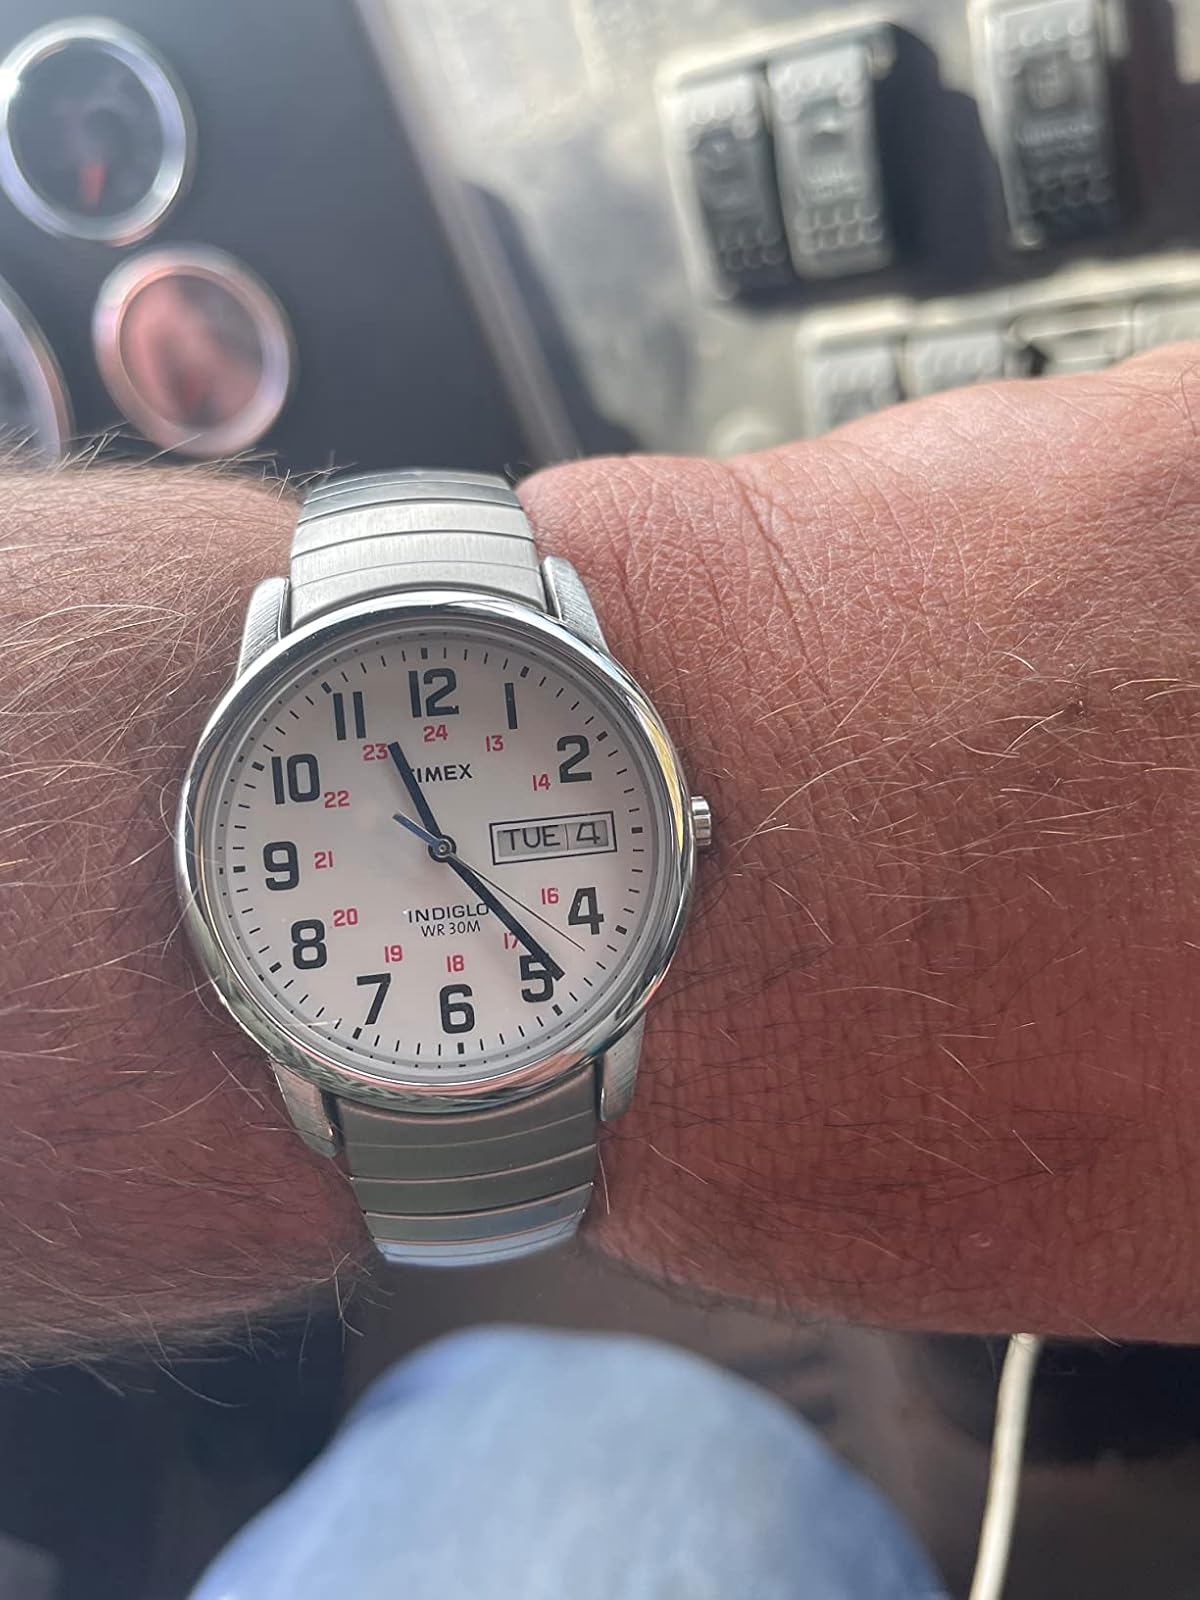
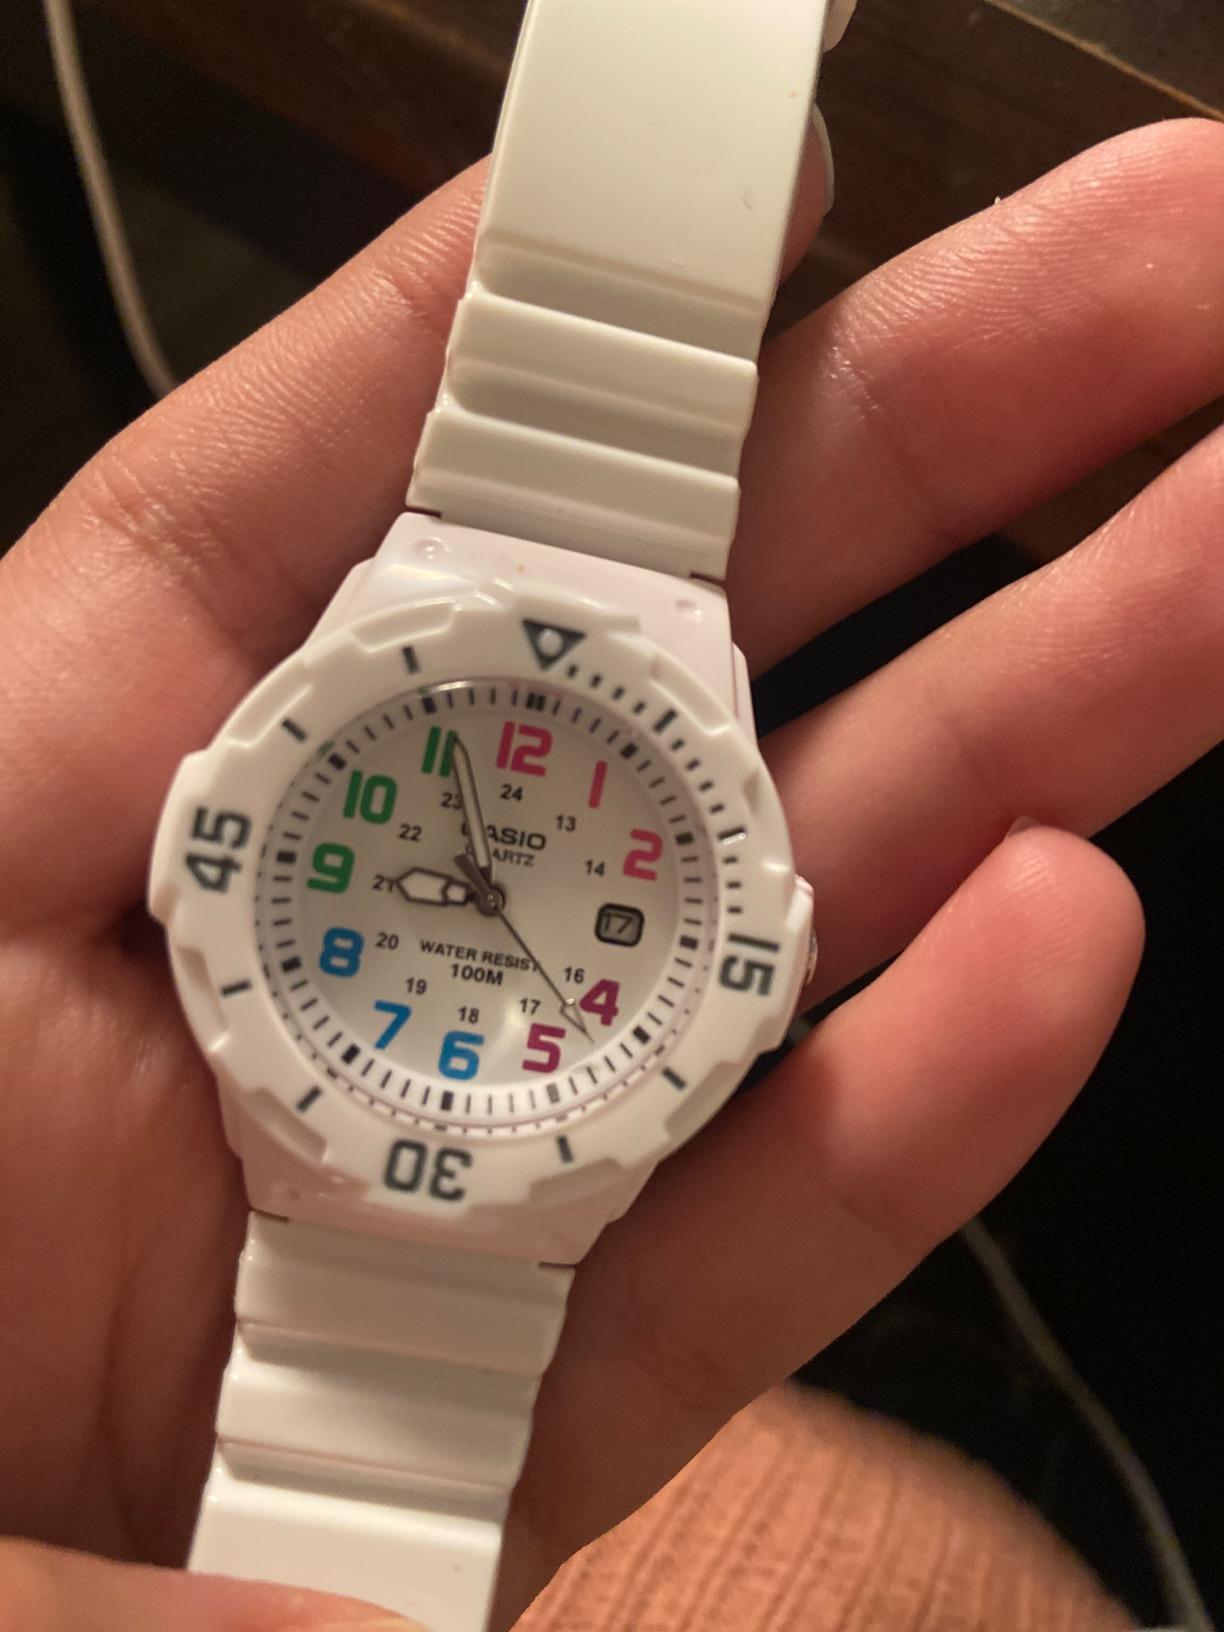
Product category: accessories_watch
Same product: no